Muallaf

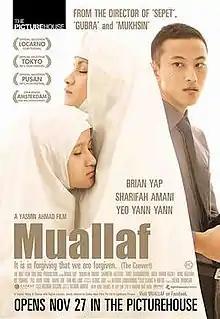
Muallaf Singapore poster

Muallaf (English: The Convert) is a 2008 Malaysian Malay-language drama film directed by Yasmin Ahmad. It tells a tale of three souls finding solace in religion. This is Yasmin Ahmad's fifth film after "Rabun", "Sepet", "Gubra" and "Mukhsin".